Papain-like protease

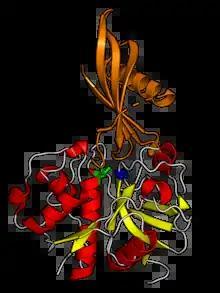
X-ray crystallography structure of papain in complex with a cystatin protease inhibitor (orange) from the taro plant. The active site residues are highlighted (cysteine in green and histidine in blue). From .

Members of the papain-like protease family play a number of important roles in plant development, including seed germination, leaf senescence, and responding to abiotic stress. Papain-like proteases are involved in regulation of programmed cell death in plants, for example in tapetum during development of pollen. They are also important in plant immunity providing defense against pests and pathogens. The relationship between plant papain-like proteases and pathogen responses—such as cystatin inhibitors—have been described as an evolutionary arms race.